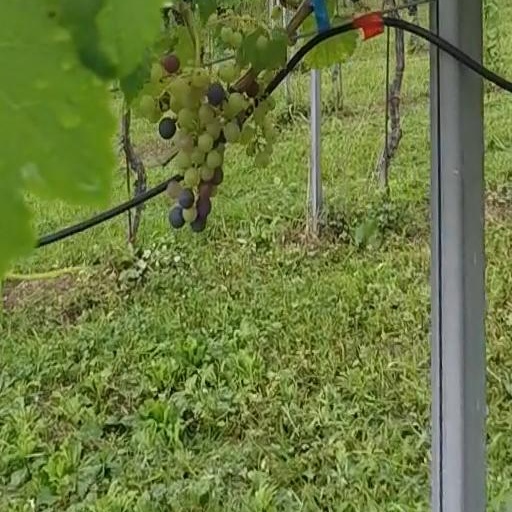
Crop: grape